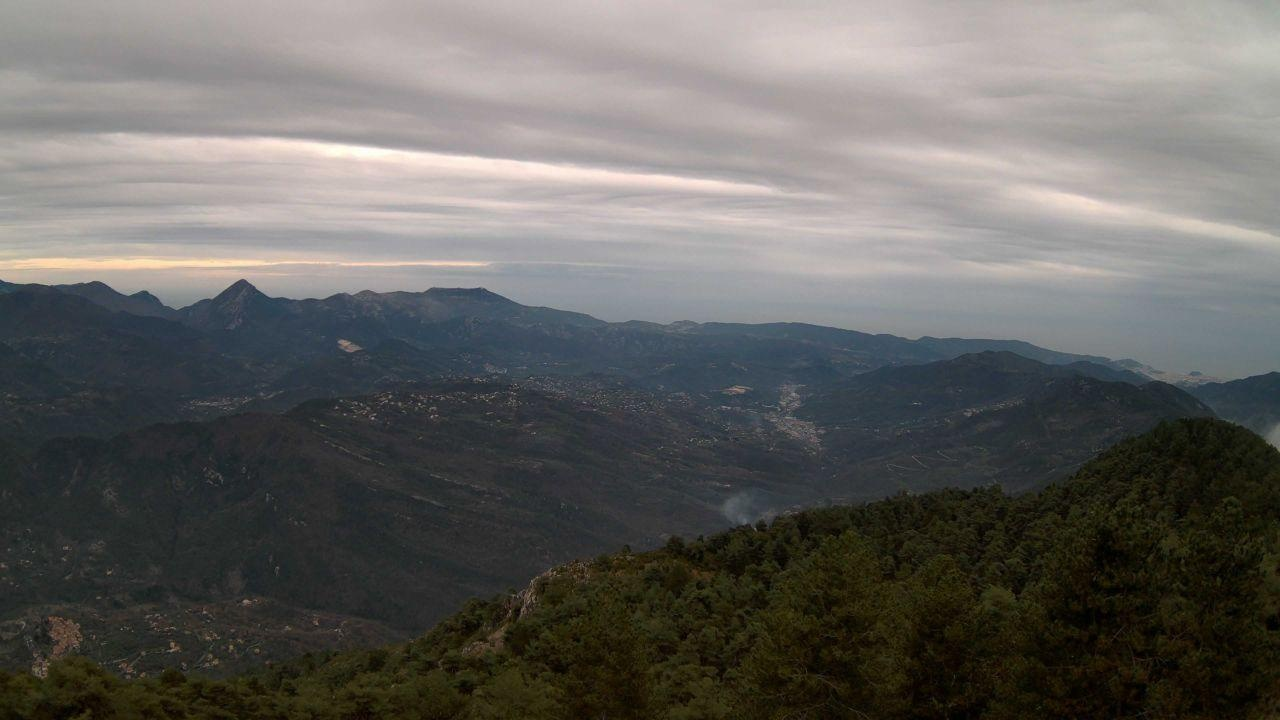
Fire: no
Smoke: yes